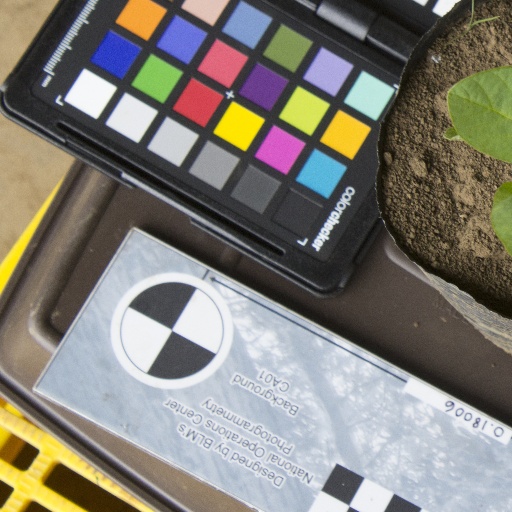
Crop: soybean